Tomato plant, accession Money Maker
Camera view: bottom (45 deg); turntable rotation: 330 degrees
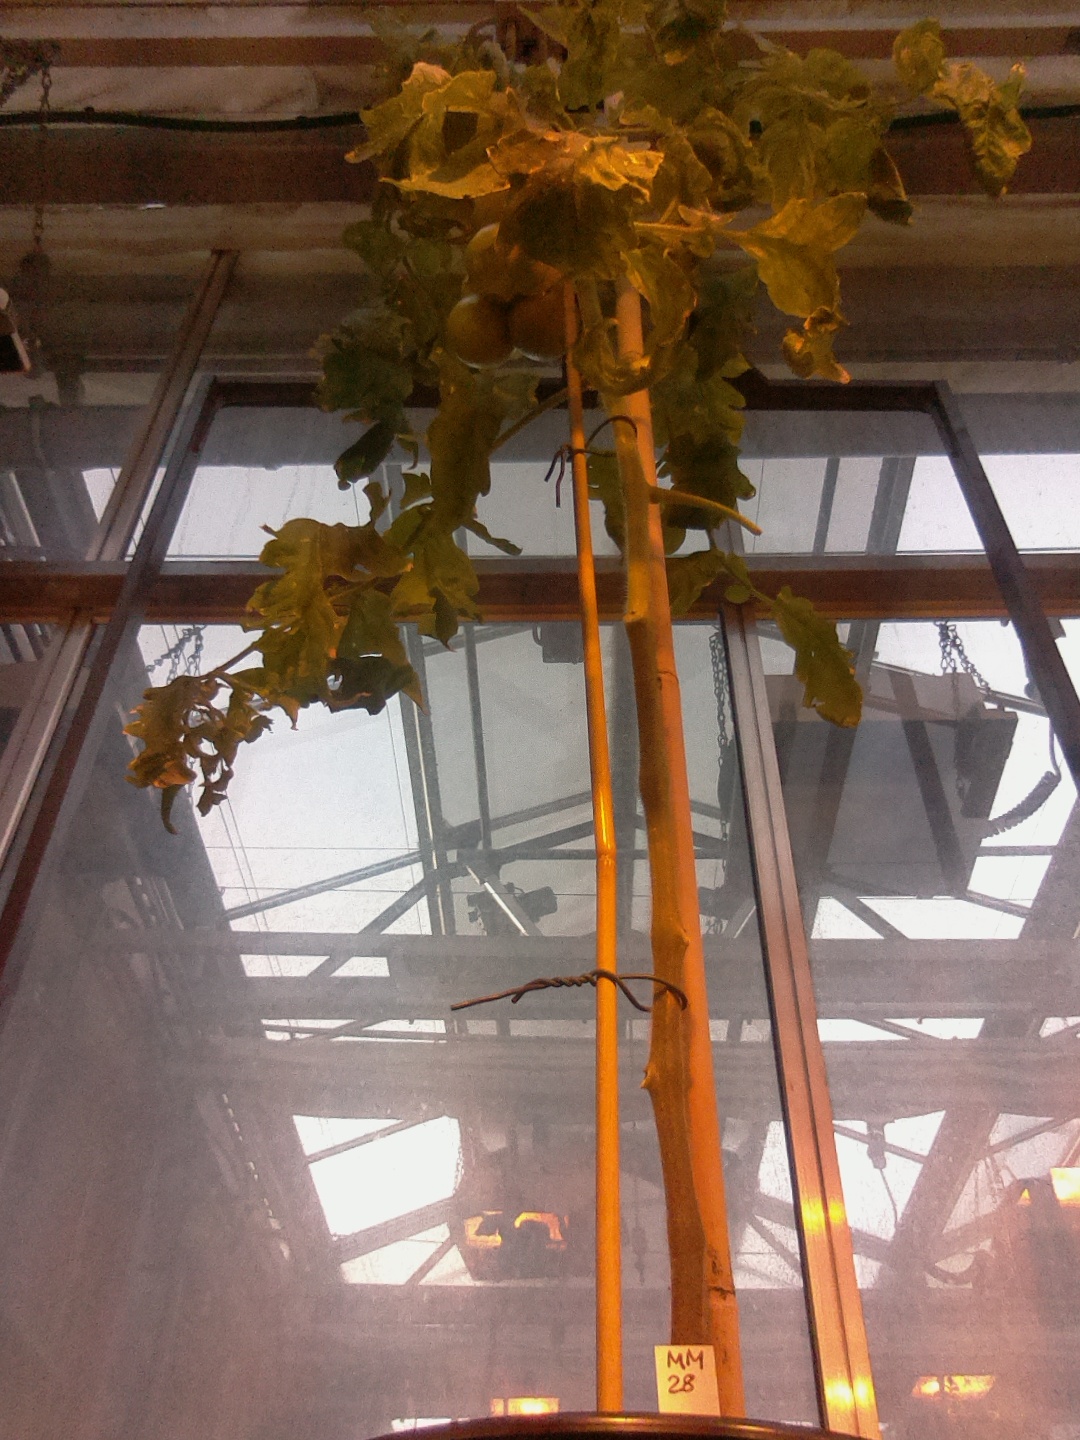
BBCH growth stage 79: 90% -100% of final fruit size